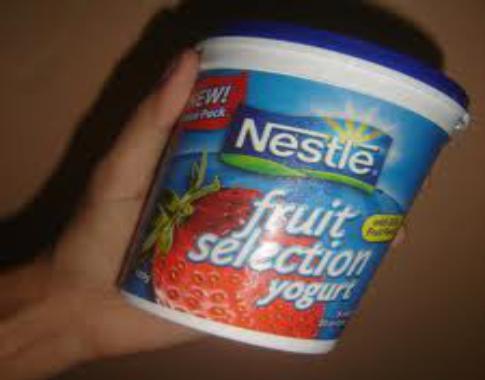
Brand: Fruit Selection Yogurt
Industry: Food